John Donne

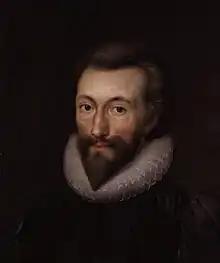
Donne, painted by Isaac Oliver

John Donne (1571 or 1572 – 31 March 1631) was an English poet, scholar, soldier and secretary born into a recusant family, who later became a cleric in the Church of England. Under Royal Patronage, he was made Dean of St Paul's Cathedral in London (1621–1631). He is considered the preeminent representative of the metaphysical poets. His poetical works are noted for their metaphorical and sensual style and include sonnets, love poems, religious poems, Latin translations, epigrams, elegies, songs and satires. He is also known for his sermons.